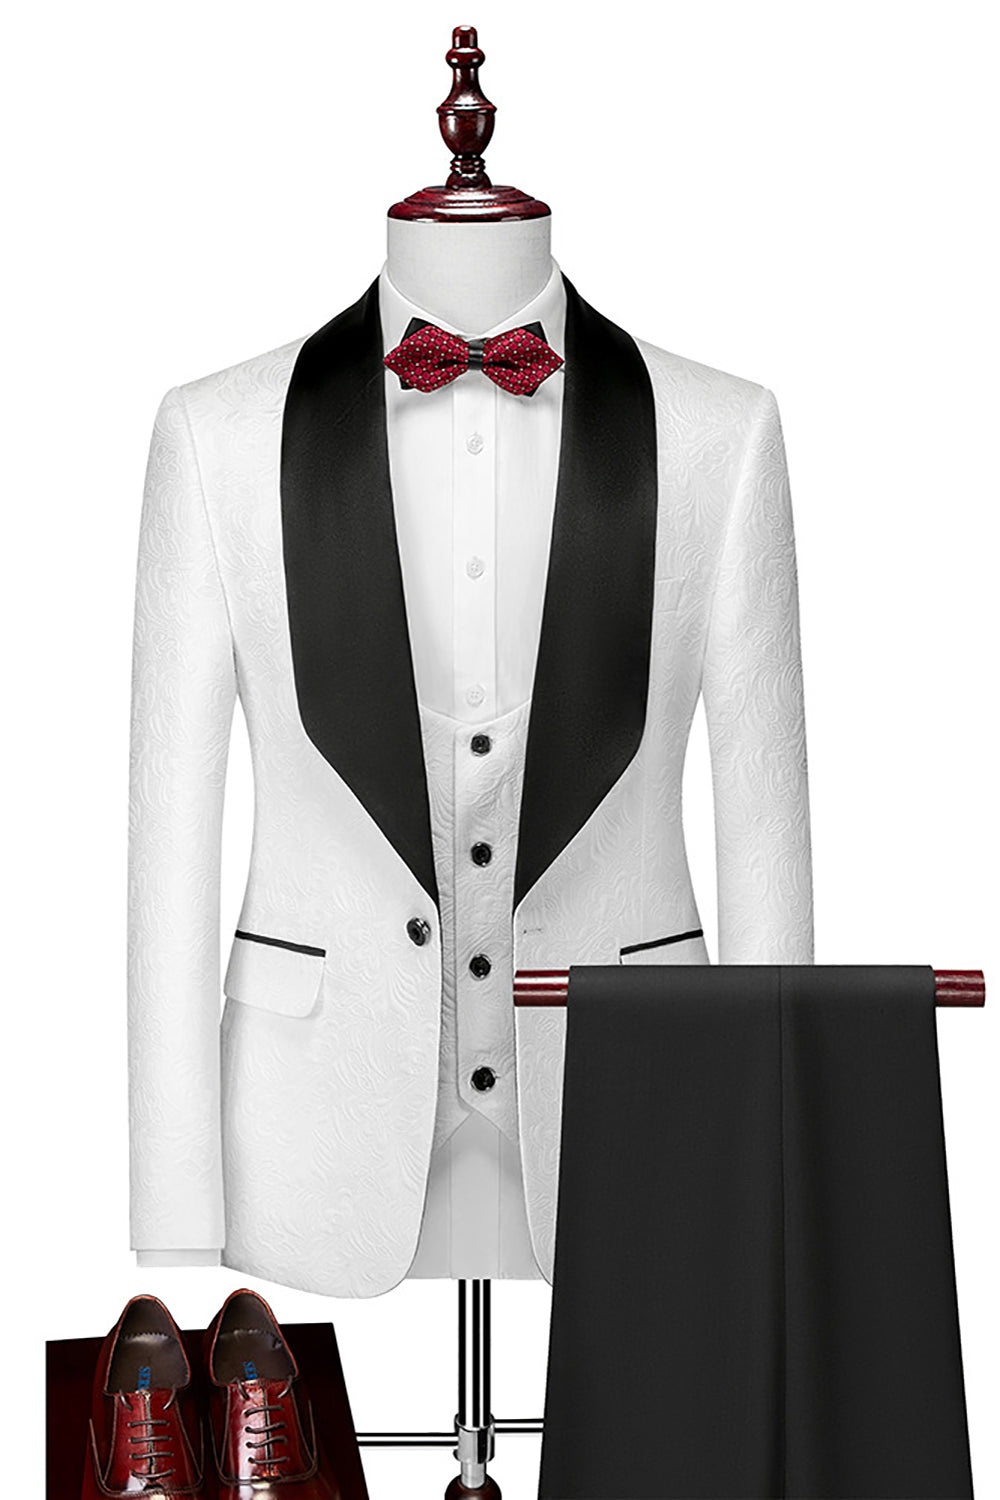
Chal Solapa Blanca Trajes de Hombre de Tres Piezas
Brand: ZAPAKA
Tela : Poliéster Cuidado : Solo limpieza en seco Contenido del paquete : 1 * Chaqueta + 1 * Pantalones + 1 * Chaleco Ocasión : Adecuado para baile de graduación, regreso a casa, bodas, fiesta, ceremonia de graduación, actuación en el escenario, citas, reuniones, banquetes, clubes nocturnos, festivales y Navidad, etc.
Category: Apparel & Accessories > Clothing > Suits > Tuxedos